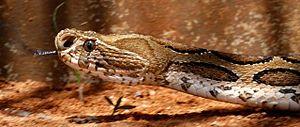
Daboia russelii est une espèce de serpents de la famille des Viperidae qui se rencontre en Asie du Sud.